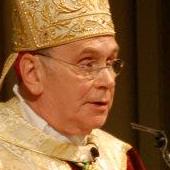
Age: 67